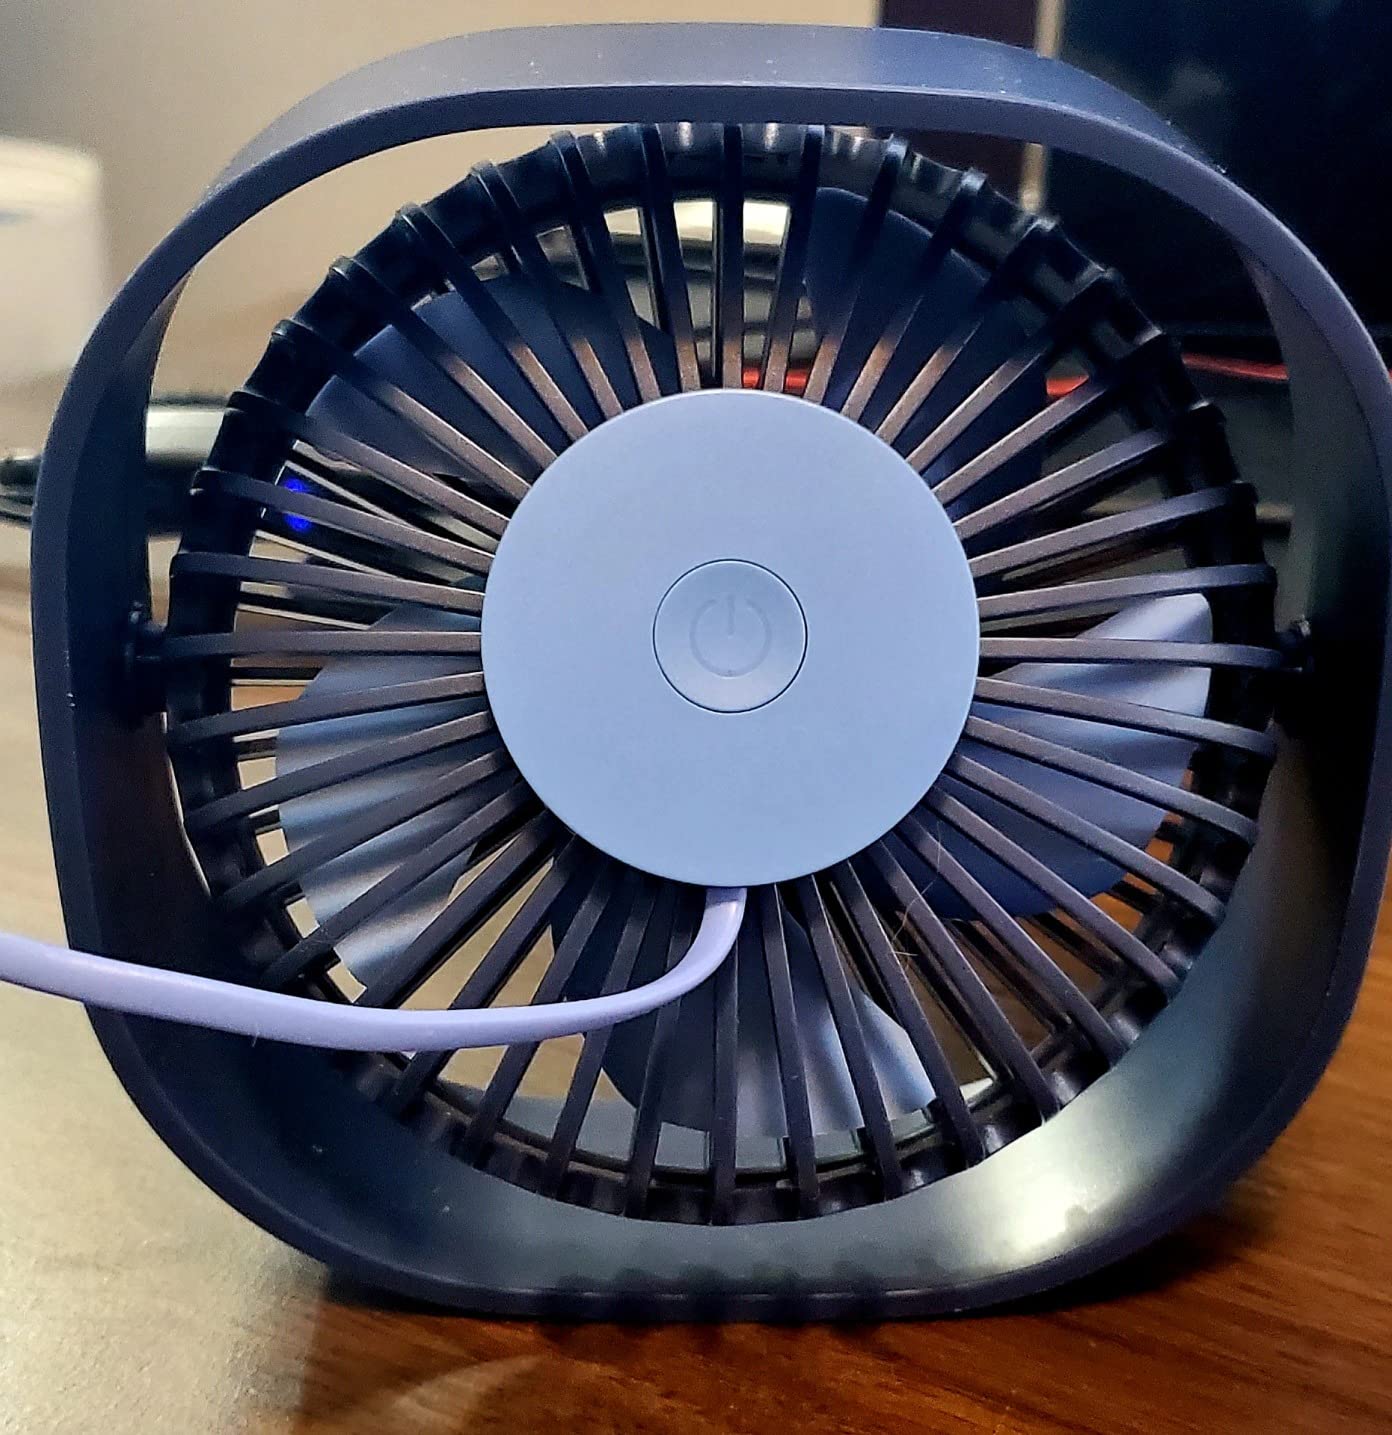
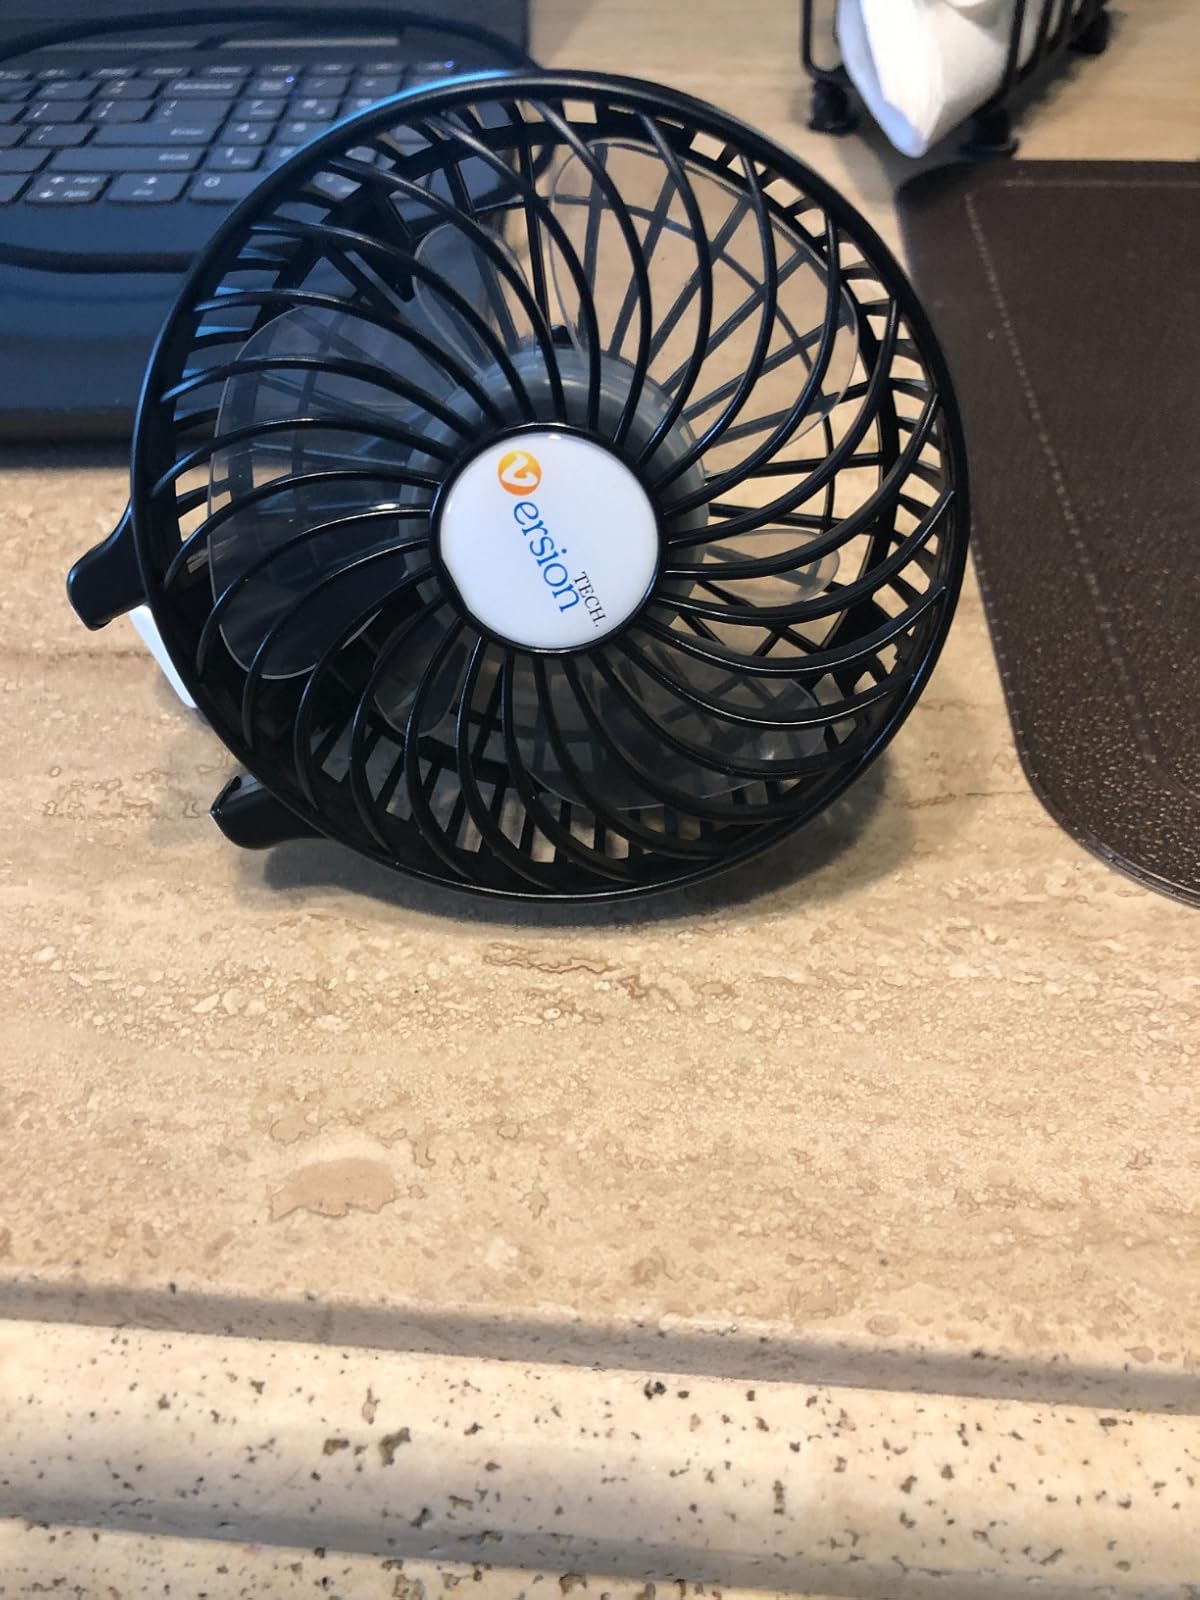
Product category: fan
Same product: no